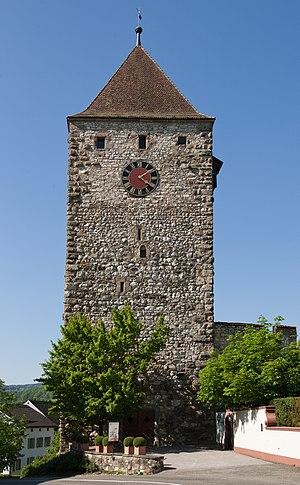
Cette liste présente les biens culturels d'importance nationale dans le canton d'Argovie. Cette liste correspond à l'édition 2009 de l'Inventaire Suisse des biens culturels d'importance nationale pour le canton d'Argovie. Il est trié par commune et inclus : 175 bâtiments séparés, 11 collections et 56 sites archéologiques.